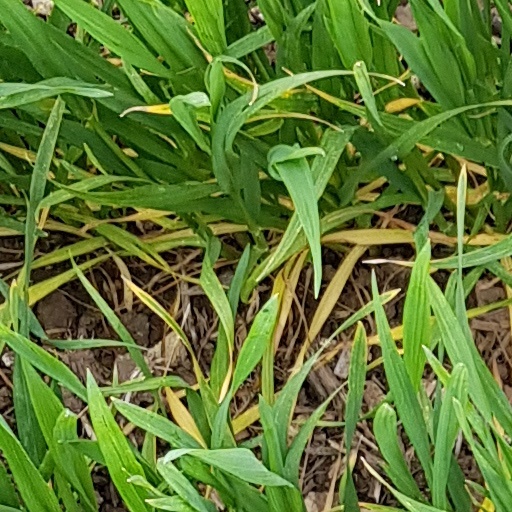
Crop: wheat